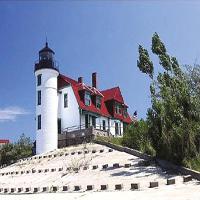
Weather: sun or clear